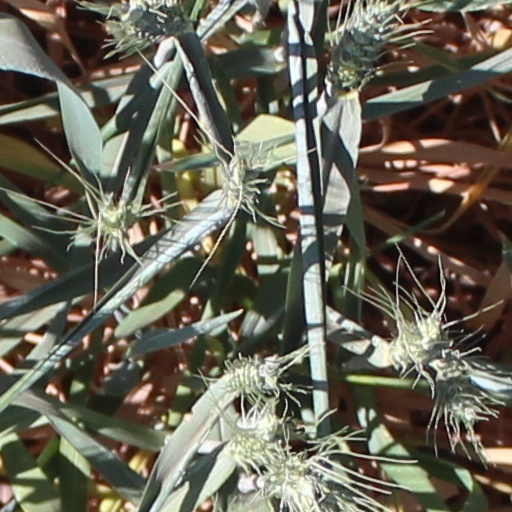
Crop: wheat